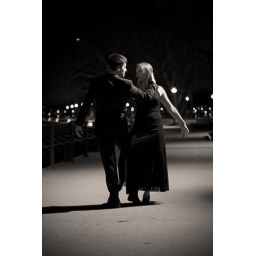
dance under the street lamps